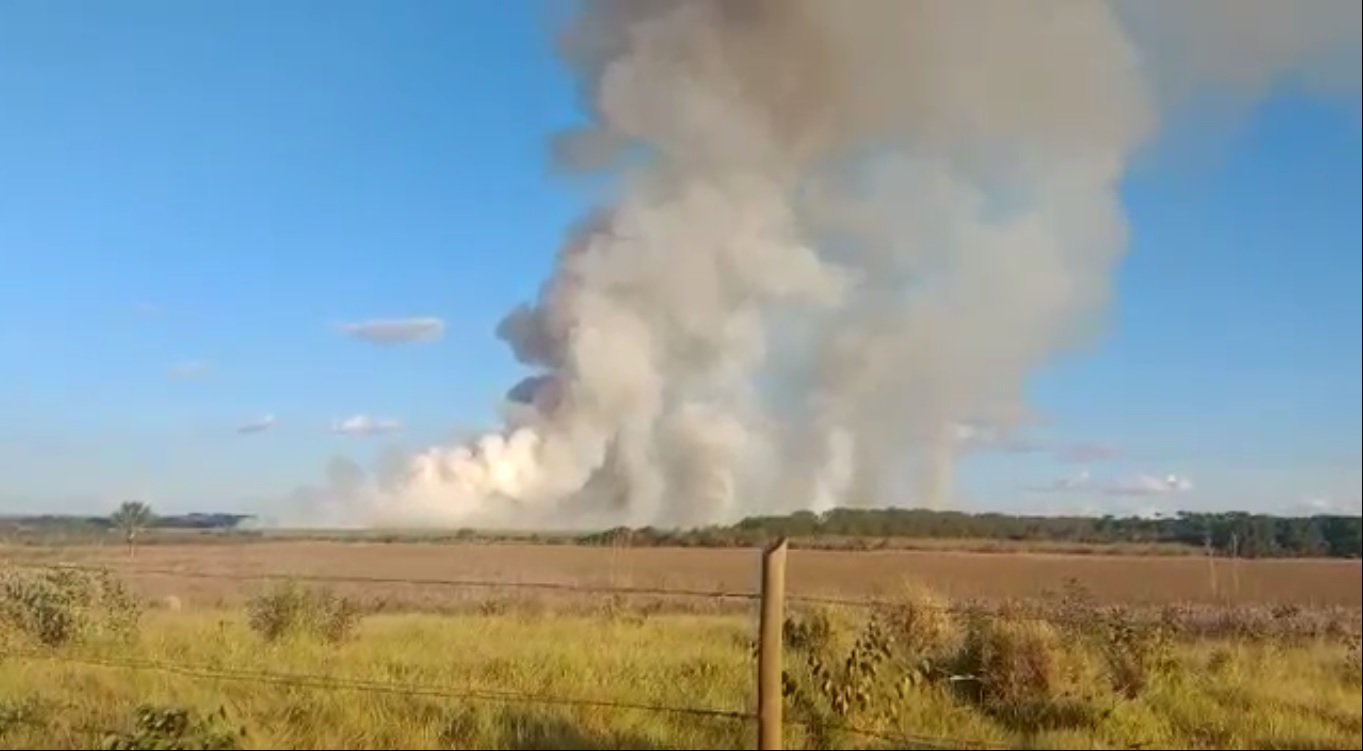
Fire: no
Smoke: yes